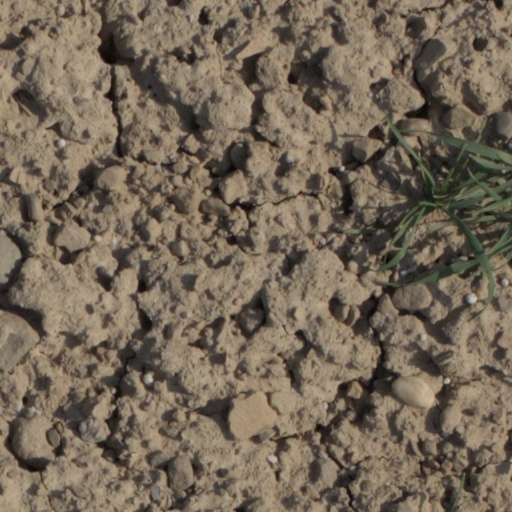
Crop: wheat